Music of Cuba

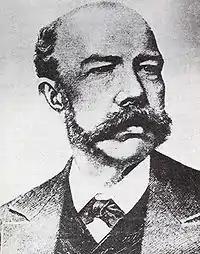
Manuel Saumell

Large numbers of enslaved Africans and European, mostly Spanish, immigrants came to Cuba and brought their own forms of music to the island. European dances and folk musics included zapateo, fandango, paso doble and retambico. Later, northern European forms like minuet, gavotte, mazurka, contradanza, and the waltz appeared among urban whites. There was also an immigration of Chinese indentured laborers later in the 19th century.